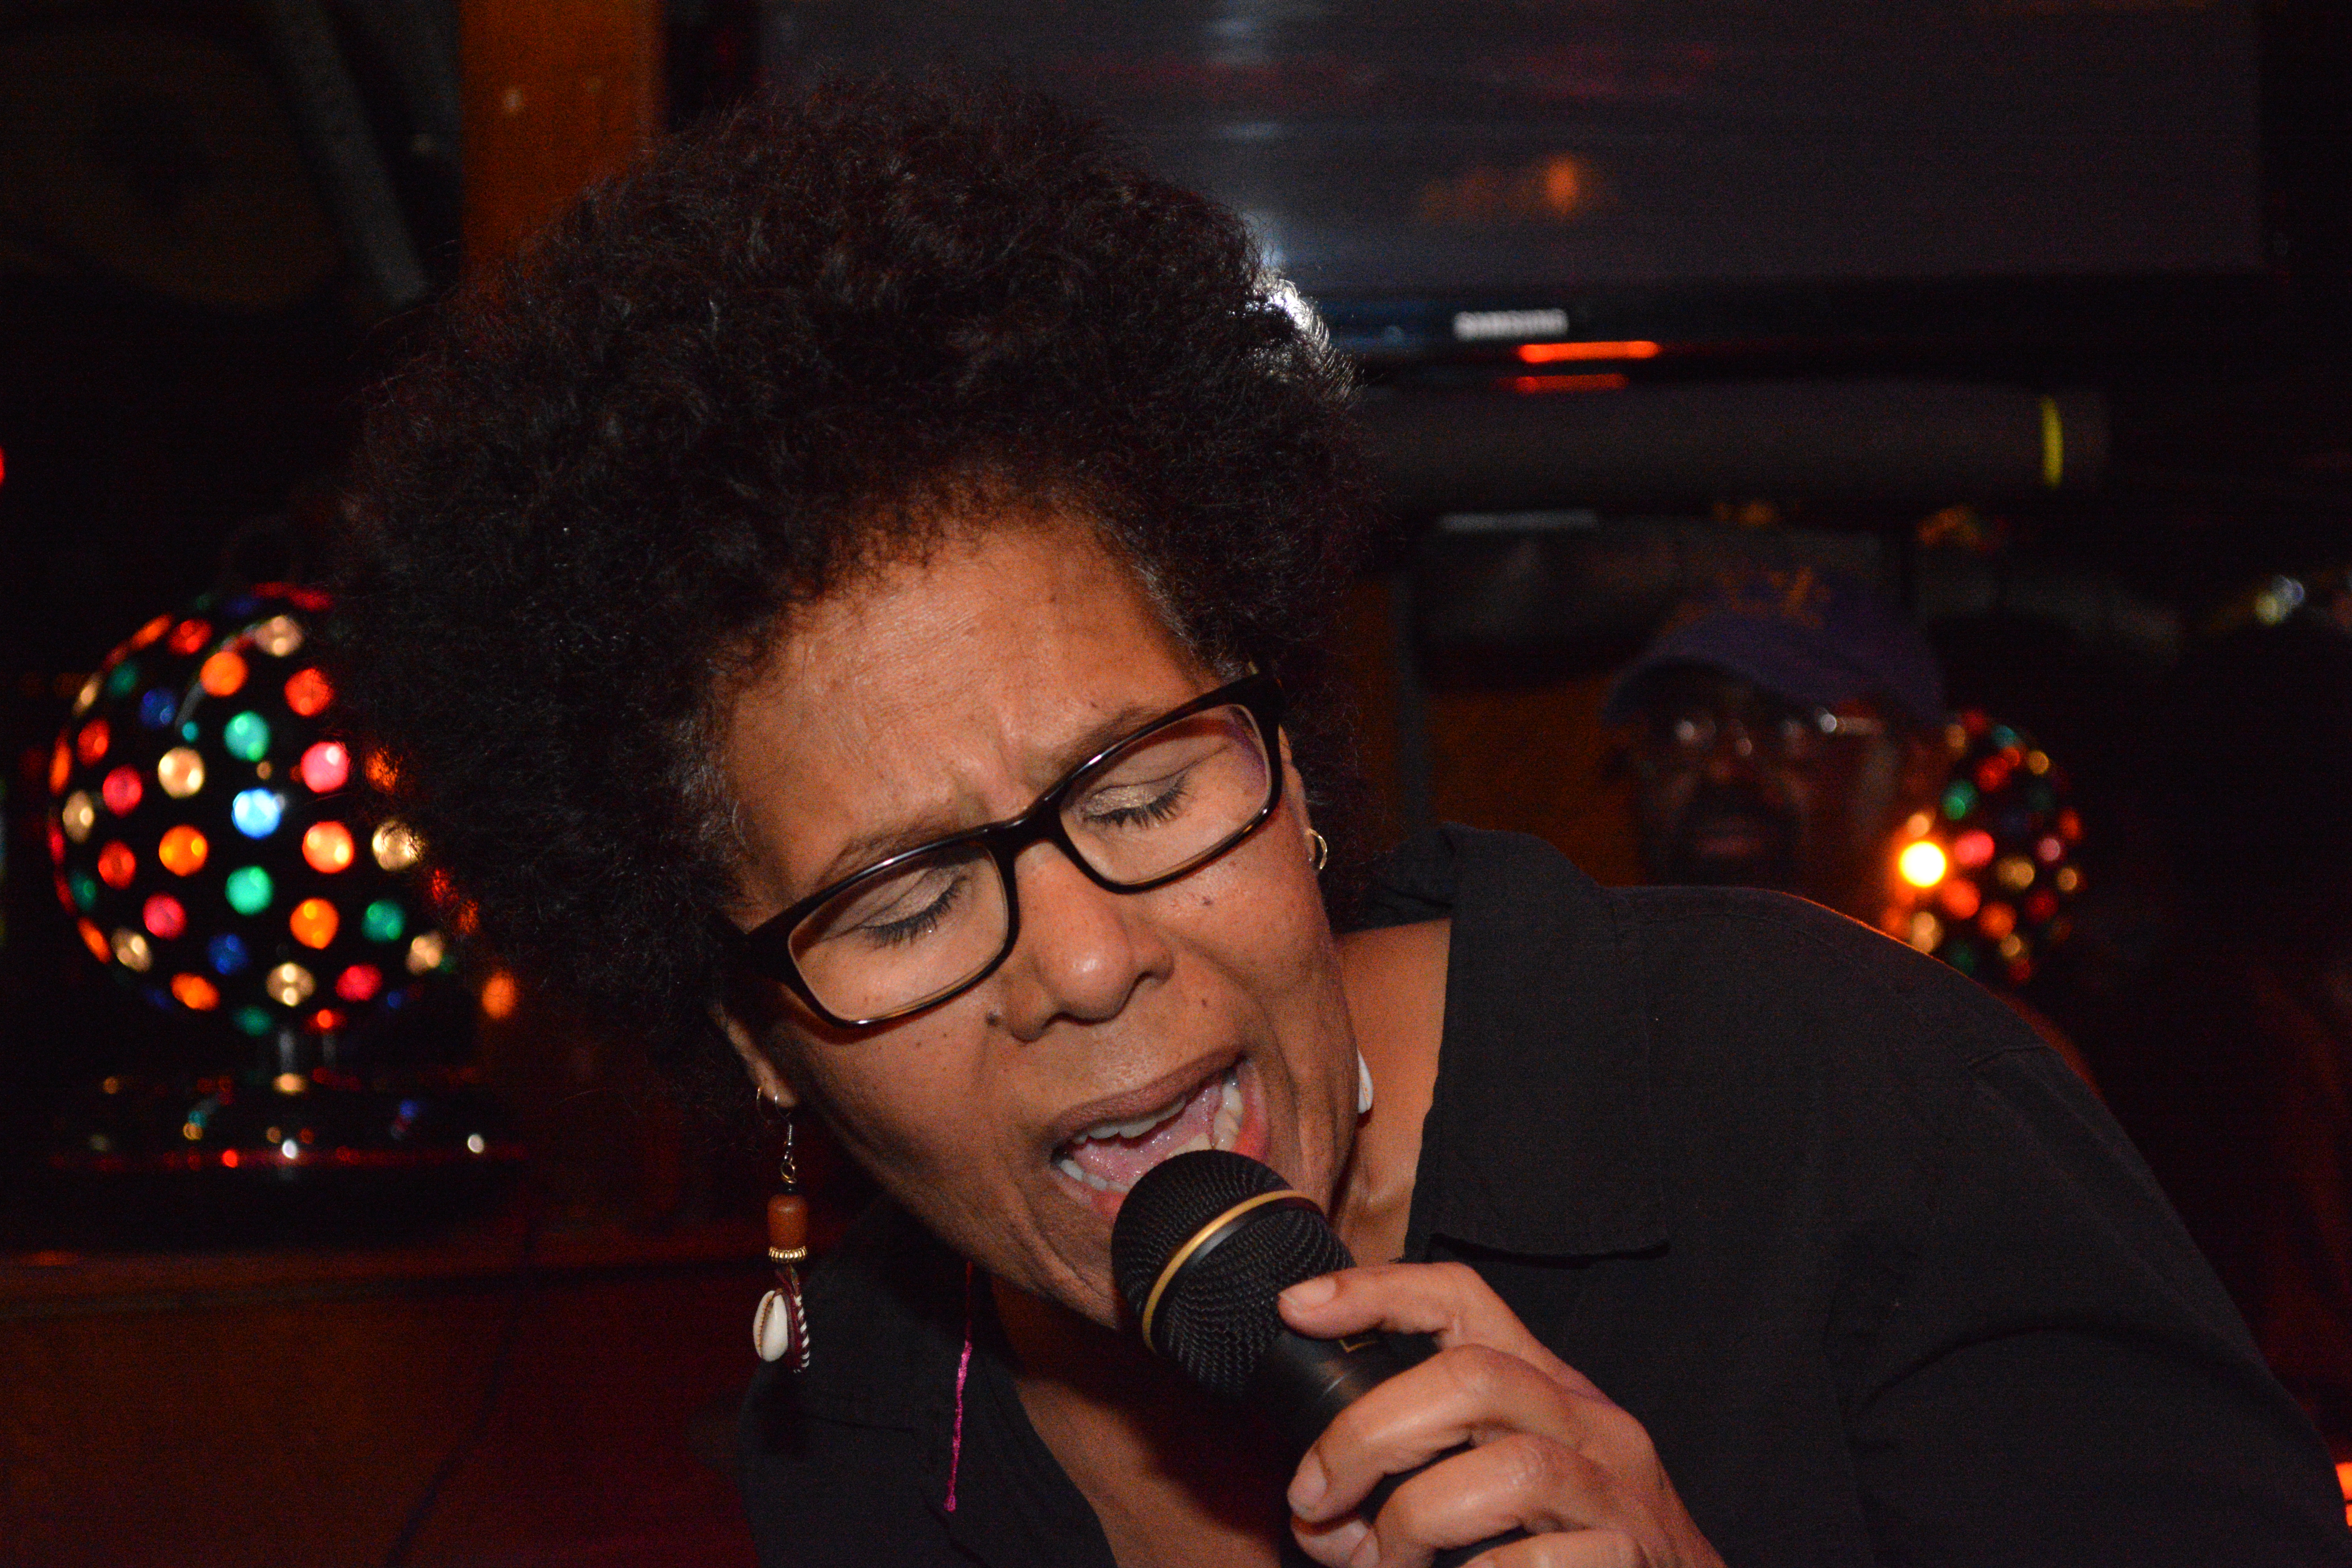
music, musician, fun, performance, singing, entertainment, nightclub